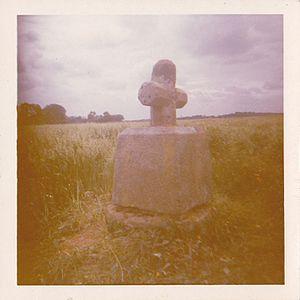
La croix de la plaine de Bennetot telle qu'elle se trouvait à son origine sur la commune de Beaunay - Photo réalisée en juin 1971, avant son déplacement.
Beauval-en-Caux est une commune française située dans le département de la Seine-Maritime en région Normandie.